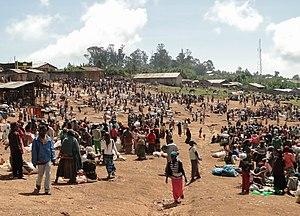
Marché de Chencha en Éthiopie
Chencha est une localité du sud-ouest de l'Éthiopie, située dans la Région des nations, nationalités et peuples du Sud. Elle se trouve à 37 km au nord d'Arba Minch, à une altitude de 2 737 m.